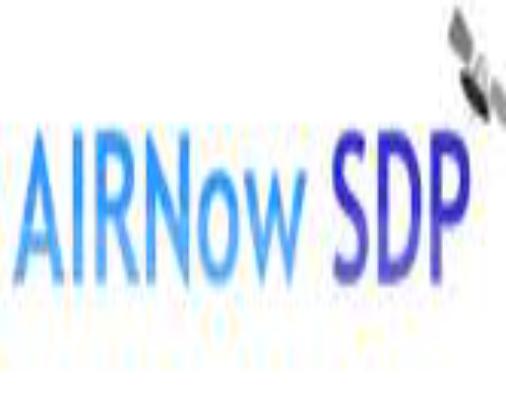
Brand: AirNow
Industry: Others